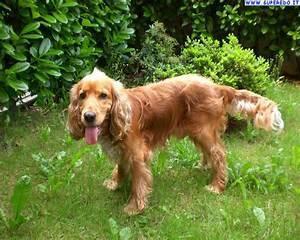
dog